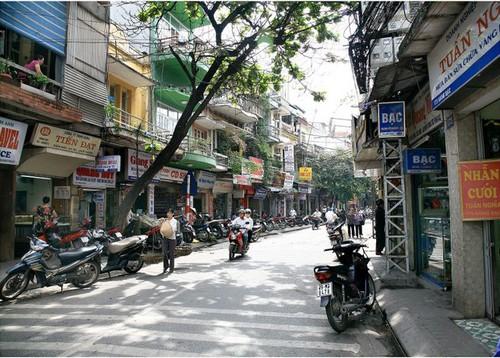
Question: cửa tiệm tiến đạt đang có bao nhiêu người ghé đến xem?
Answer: một người phụ nữ